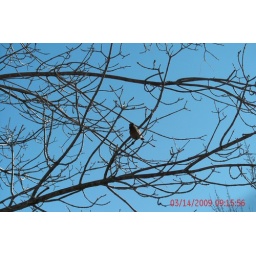
bird in tree